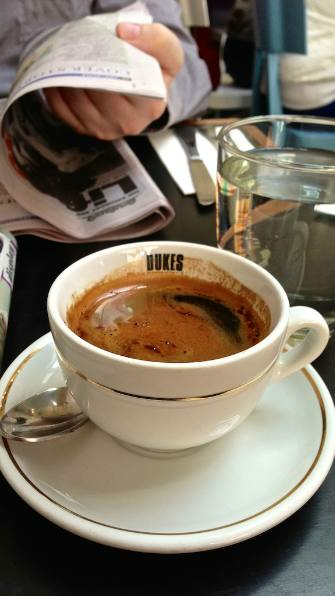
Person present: No